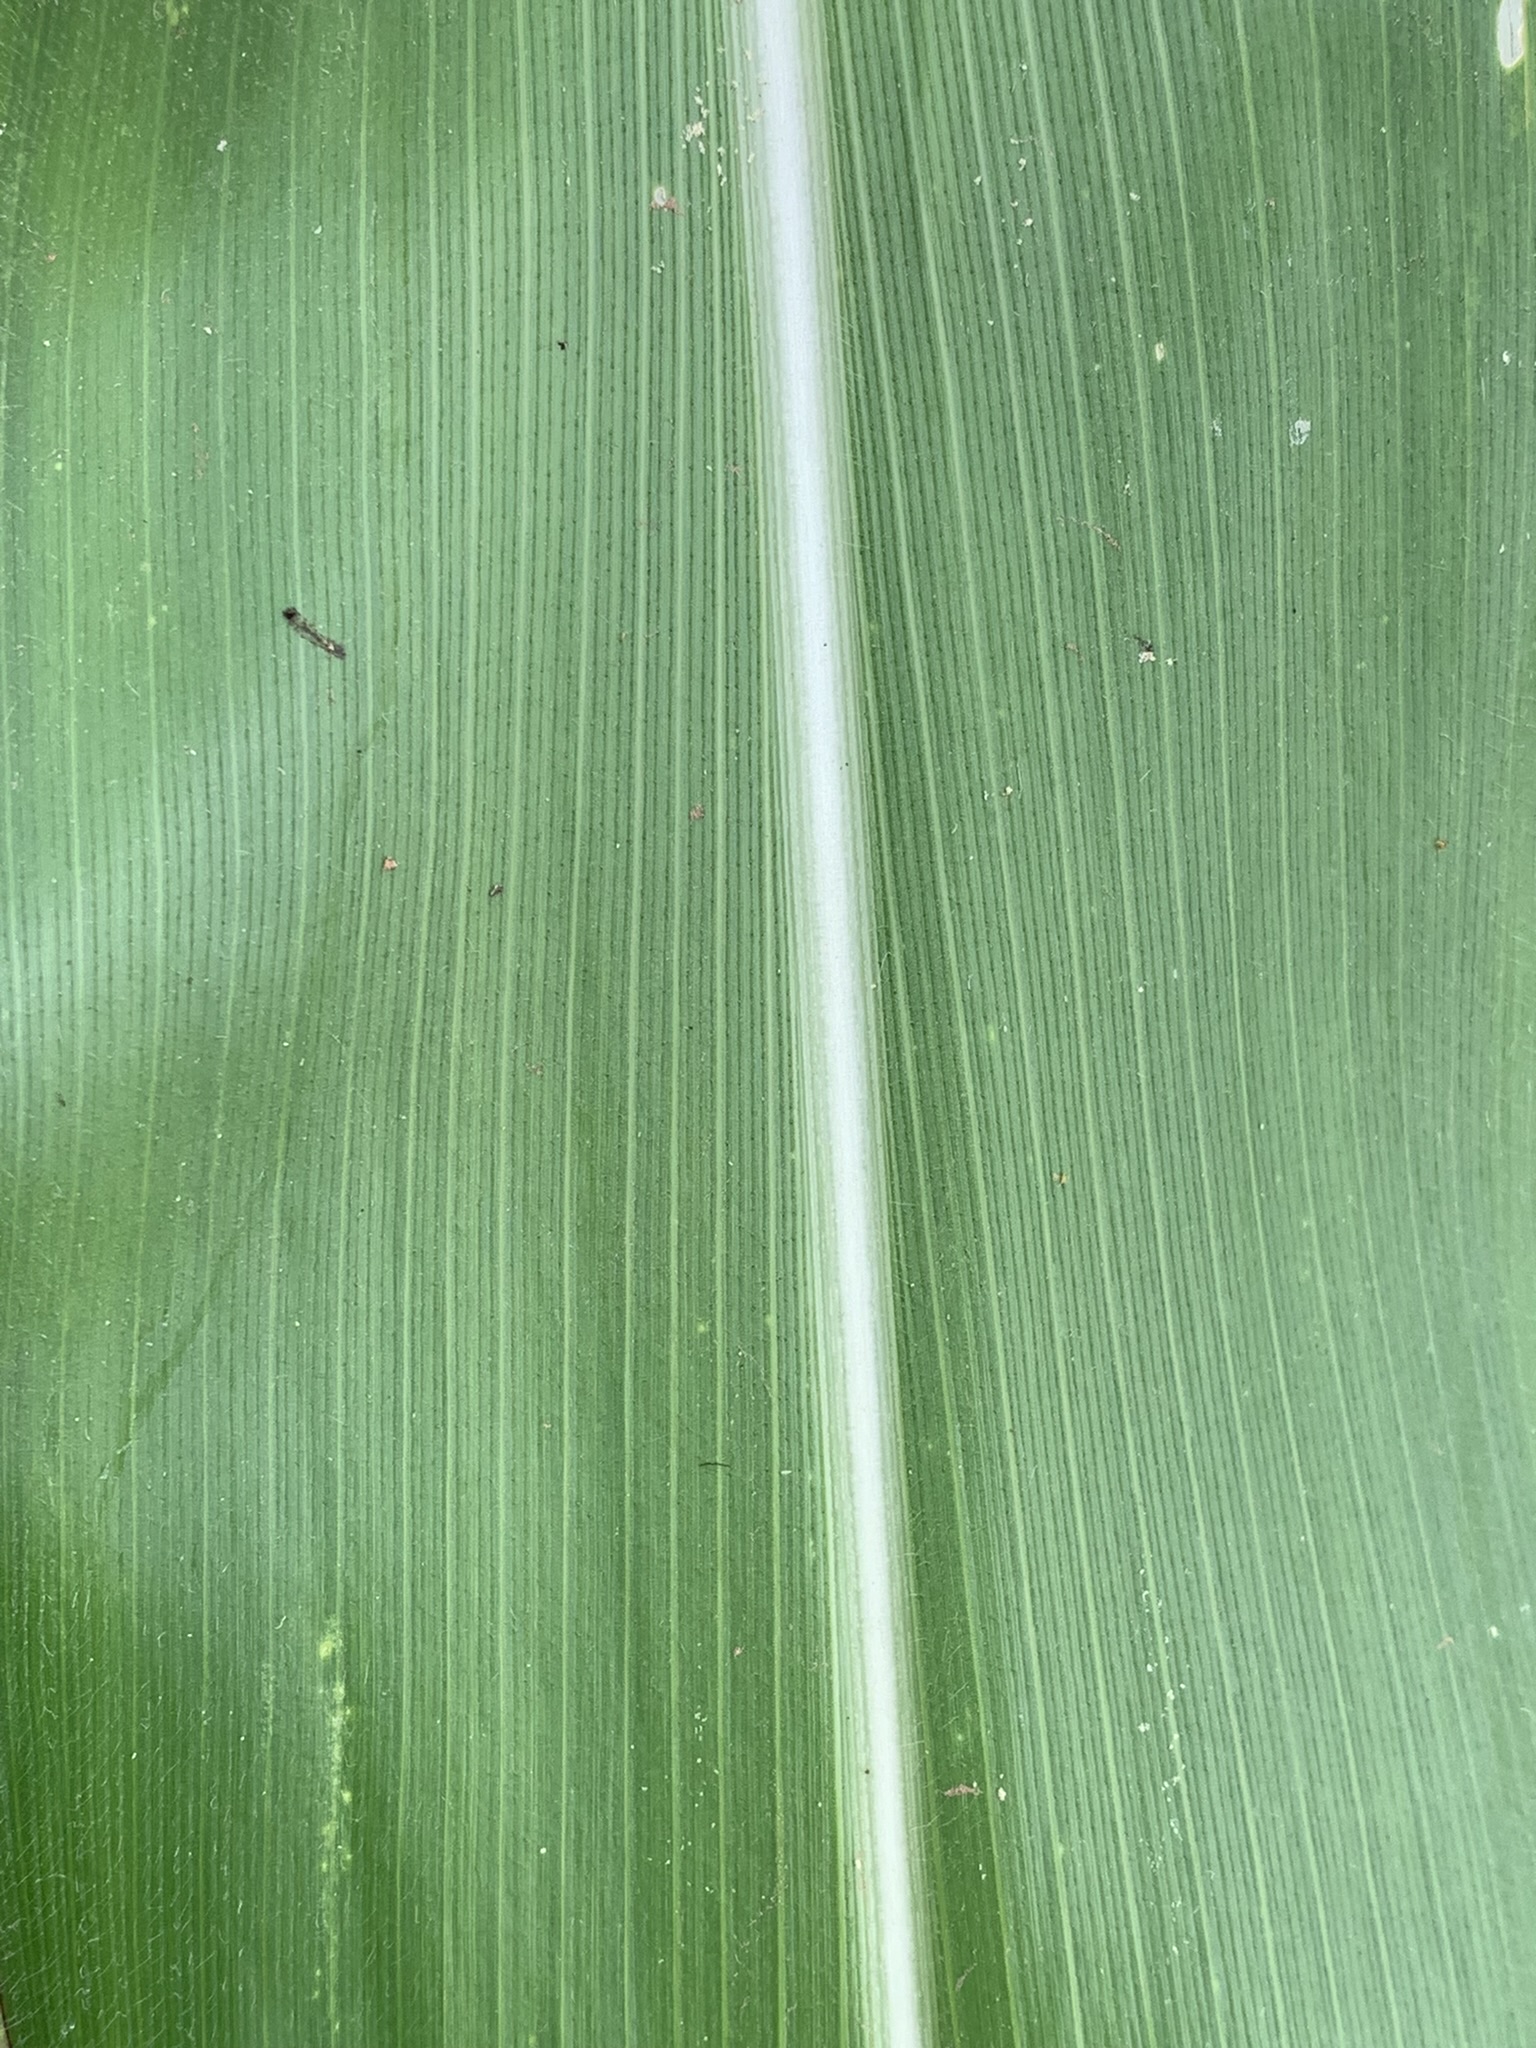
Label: Healthy